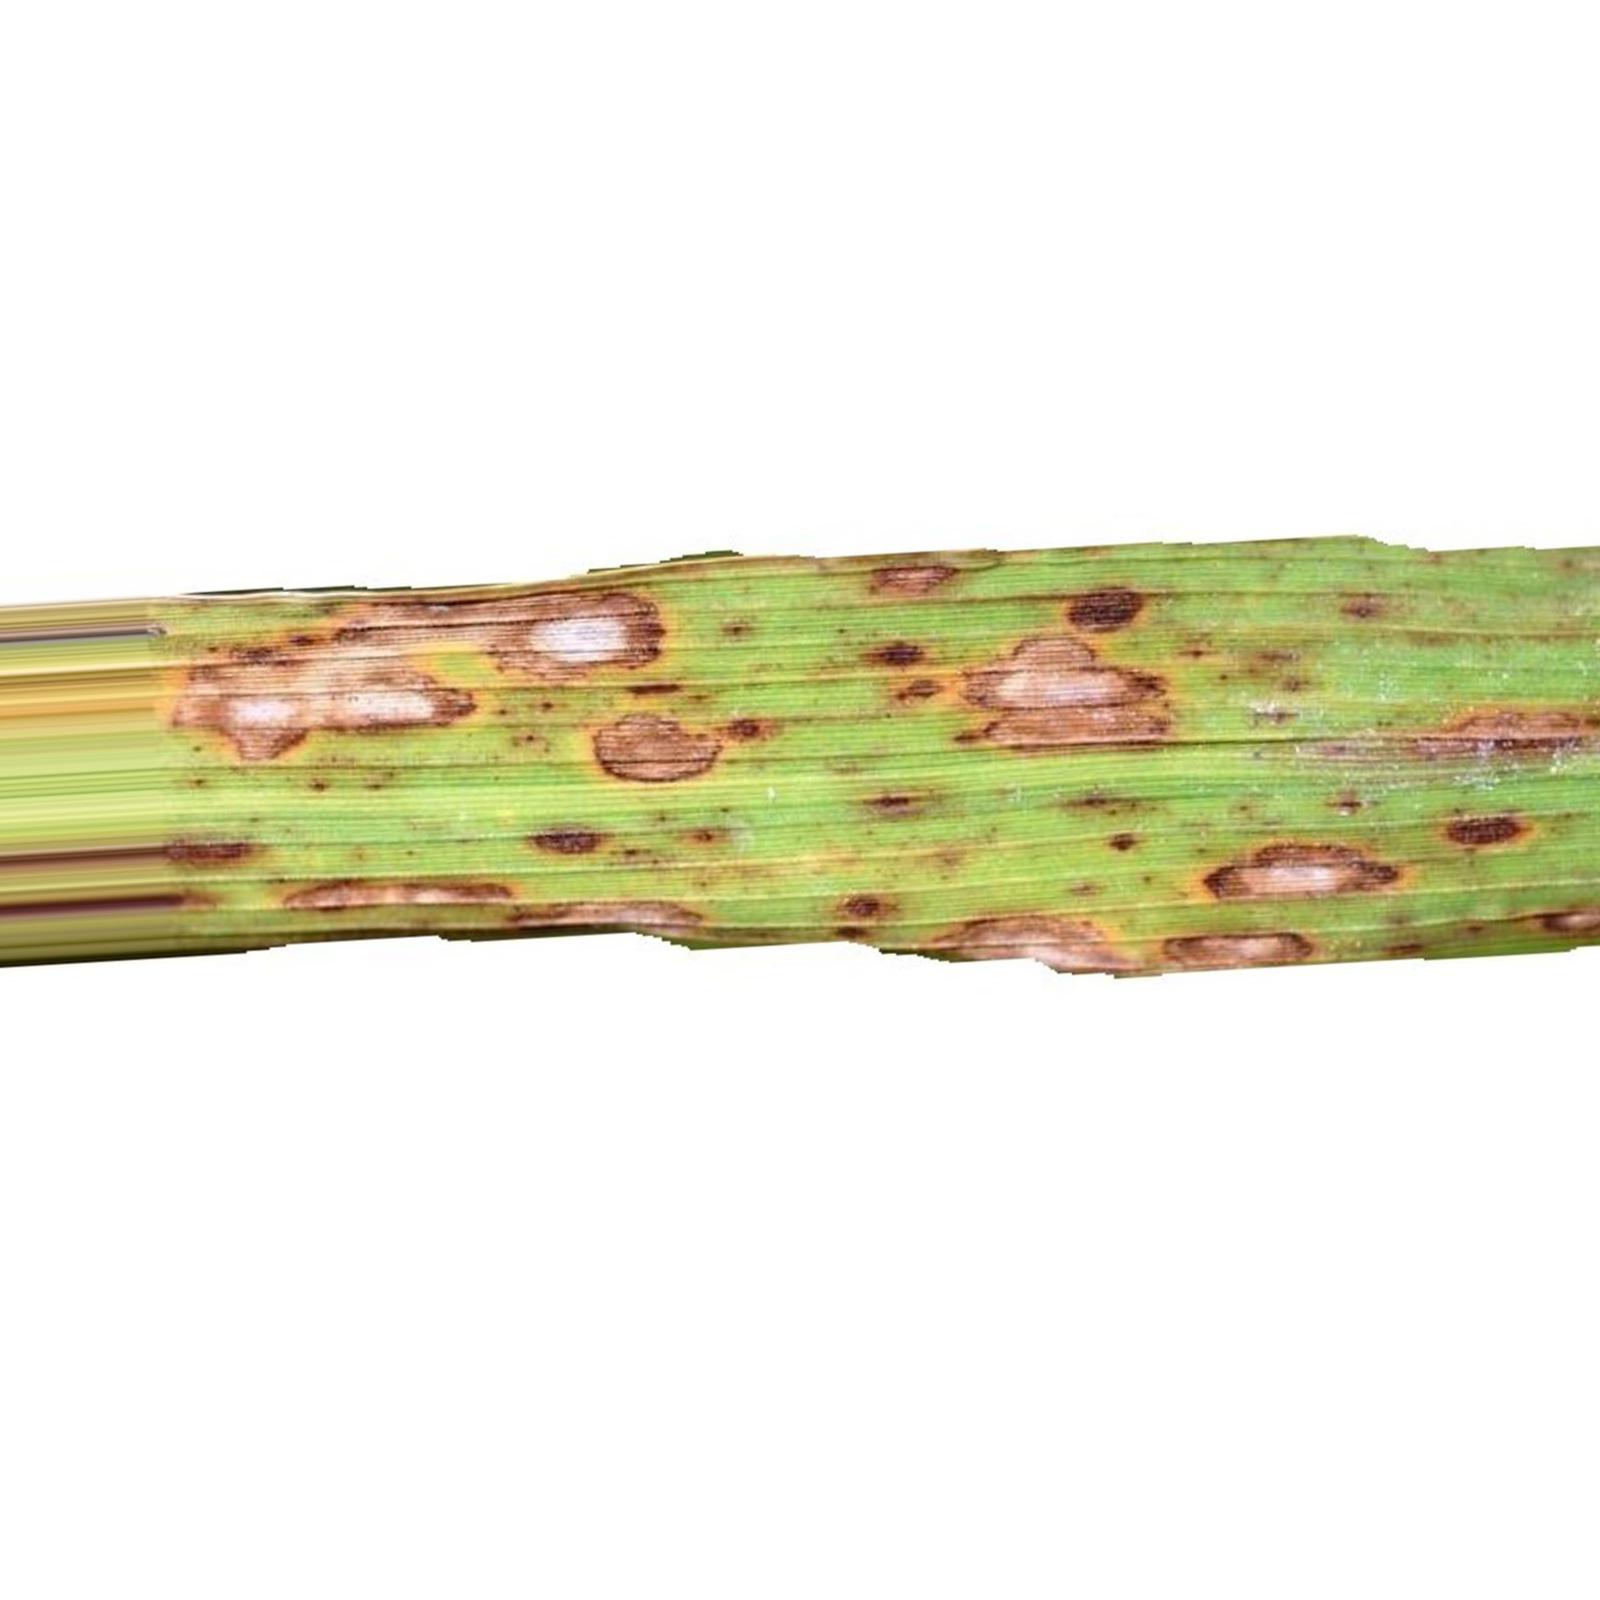
Nhãn: Bệnh Đốm Nâu ( Brown spot )